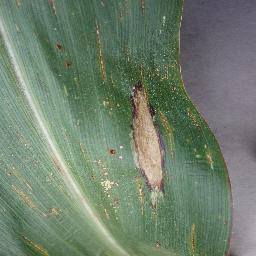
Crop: corn
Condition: (maize)_northern_blight